Nemesis (Bangladeshi band)

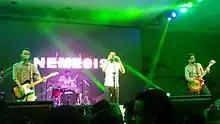
Nemesis performing in 2014

Nemesis is a Bangladeshi rock band formed in 1999 in Dhaka. They are one of the most popular rock bands in Bangladesh. The band rose to mainstream fame in the late 2000s and early 2010s with their hit songs like ""Obocheton"", ""Kolporajjo"", ""Bir"" and ""Kobe"". Since 1999, they have released three studio albums. The line-up includes vocalist Zohad Reza Chowdhury, guitarist Ifaz Abrar Reza, guitarists Sultan Rafsan Khan, bassist Raquibun Nabi Ratul and drummer Jeffery Ovijit and Dio Haque.